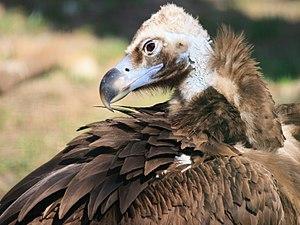
Le Vautour moine est une espèce de rapaces diurnes charognards appartenant à la famille des Accipitridae.